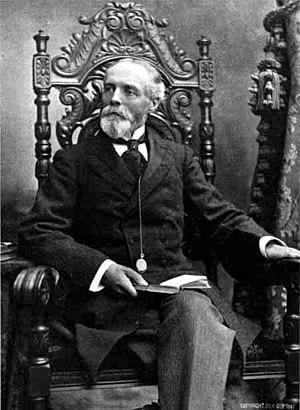
Cet article est une liste des candidats républicains à la vice-présidence des États-Unis, de 1856 à nos jours.
Whitelaw Reid fut éditeur du New York Tribune, candidat républicain à la vice-présidence des États-Unis en 1892 au côté du président Benjamin Harrison, à la place du titulaire sortant Levi Morton, ambassadeur en France de 1889 à 1892, et enfin ambassadeur au Royaume-Uni de 1905 à sa mort en 1912.